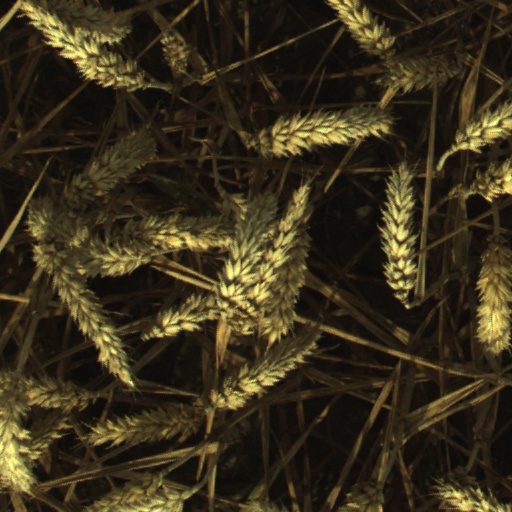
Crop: wheat